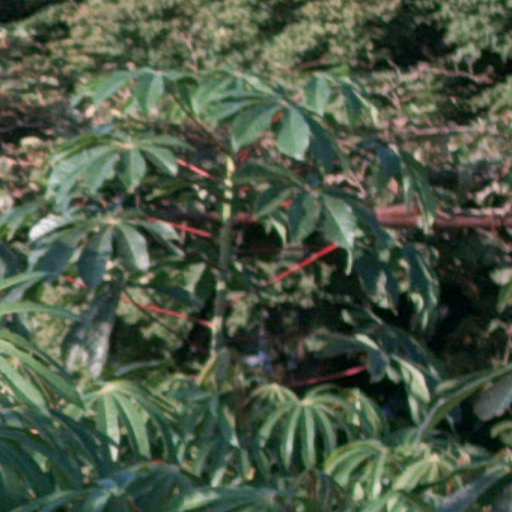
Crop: cassava